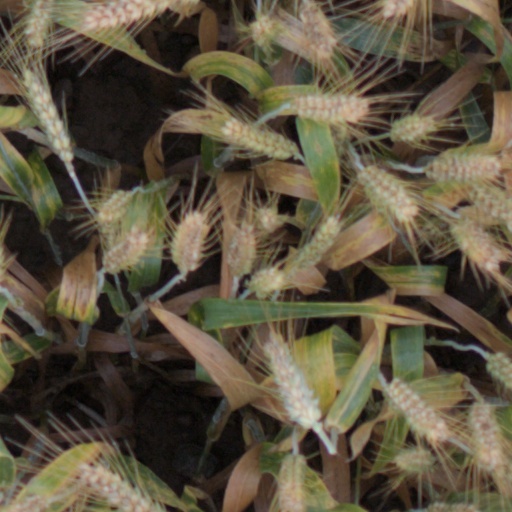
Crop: wheat